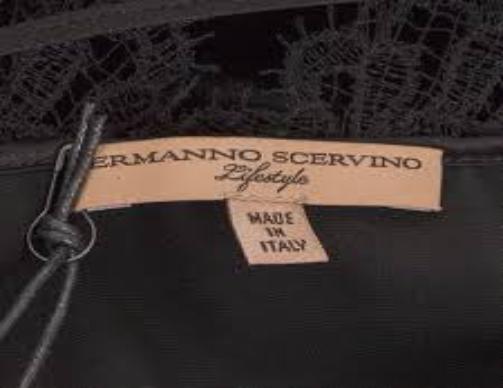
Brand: Ermanno Scervino
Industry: Clothes